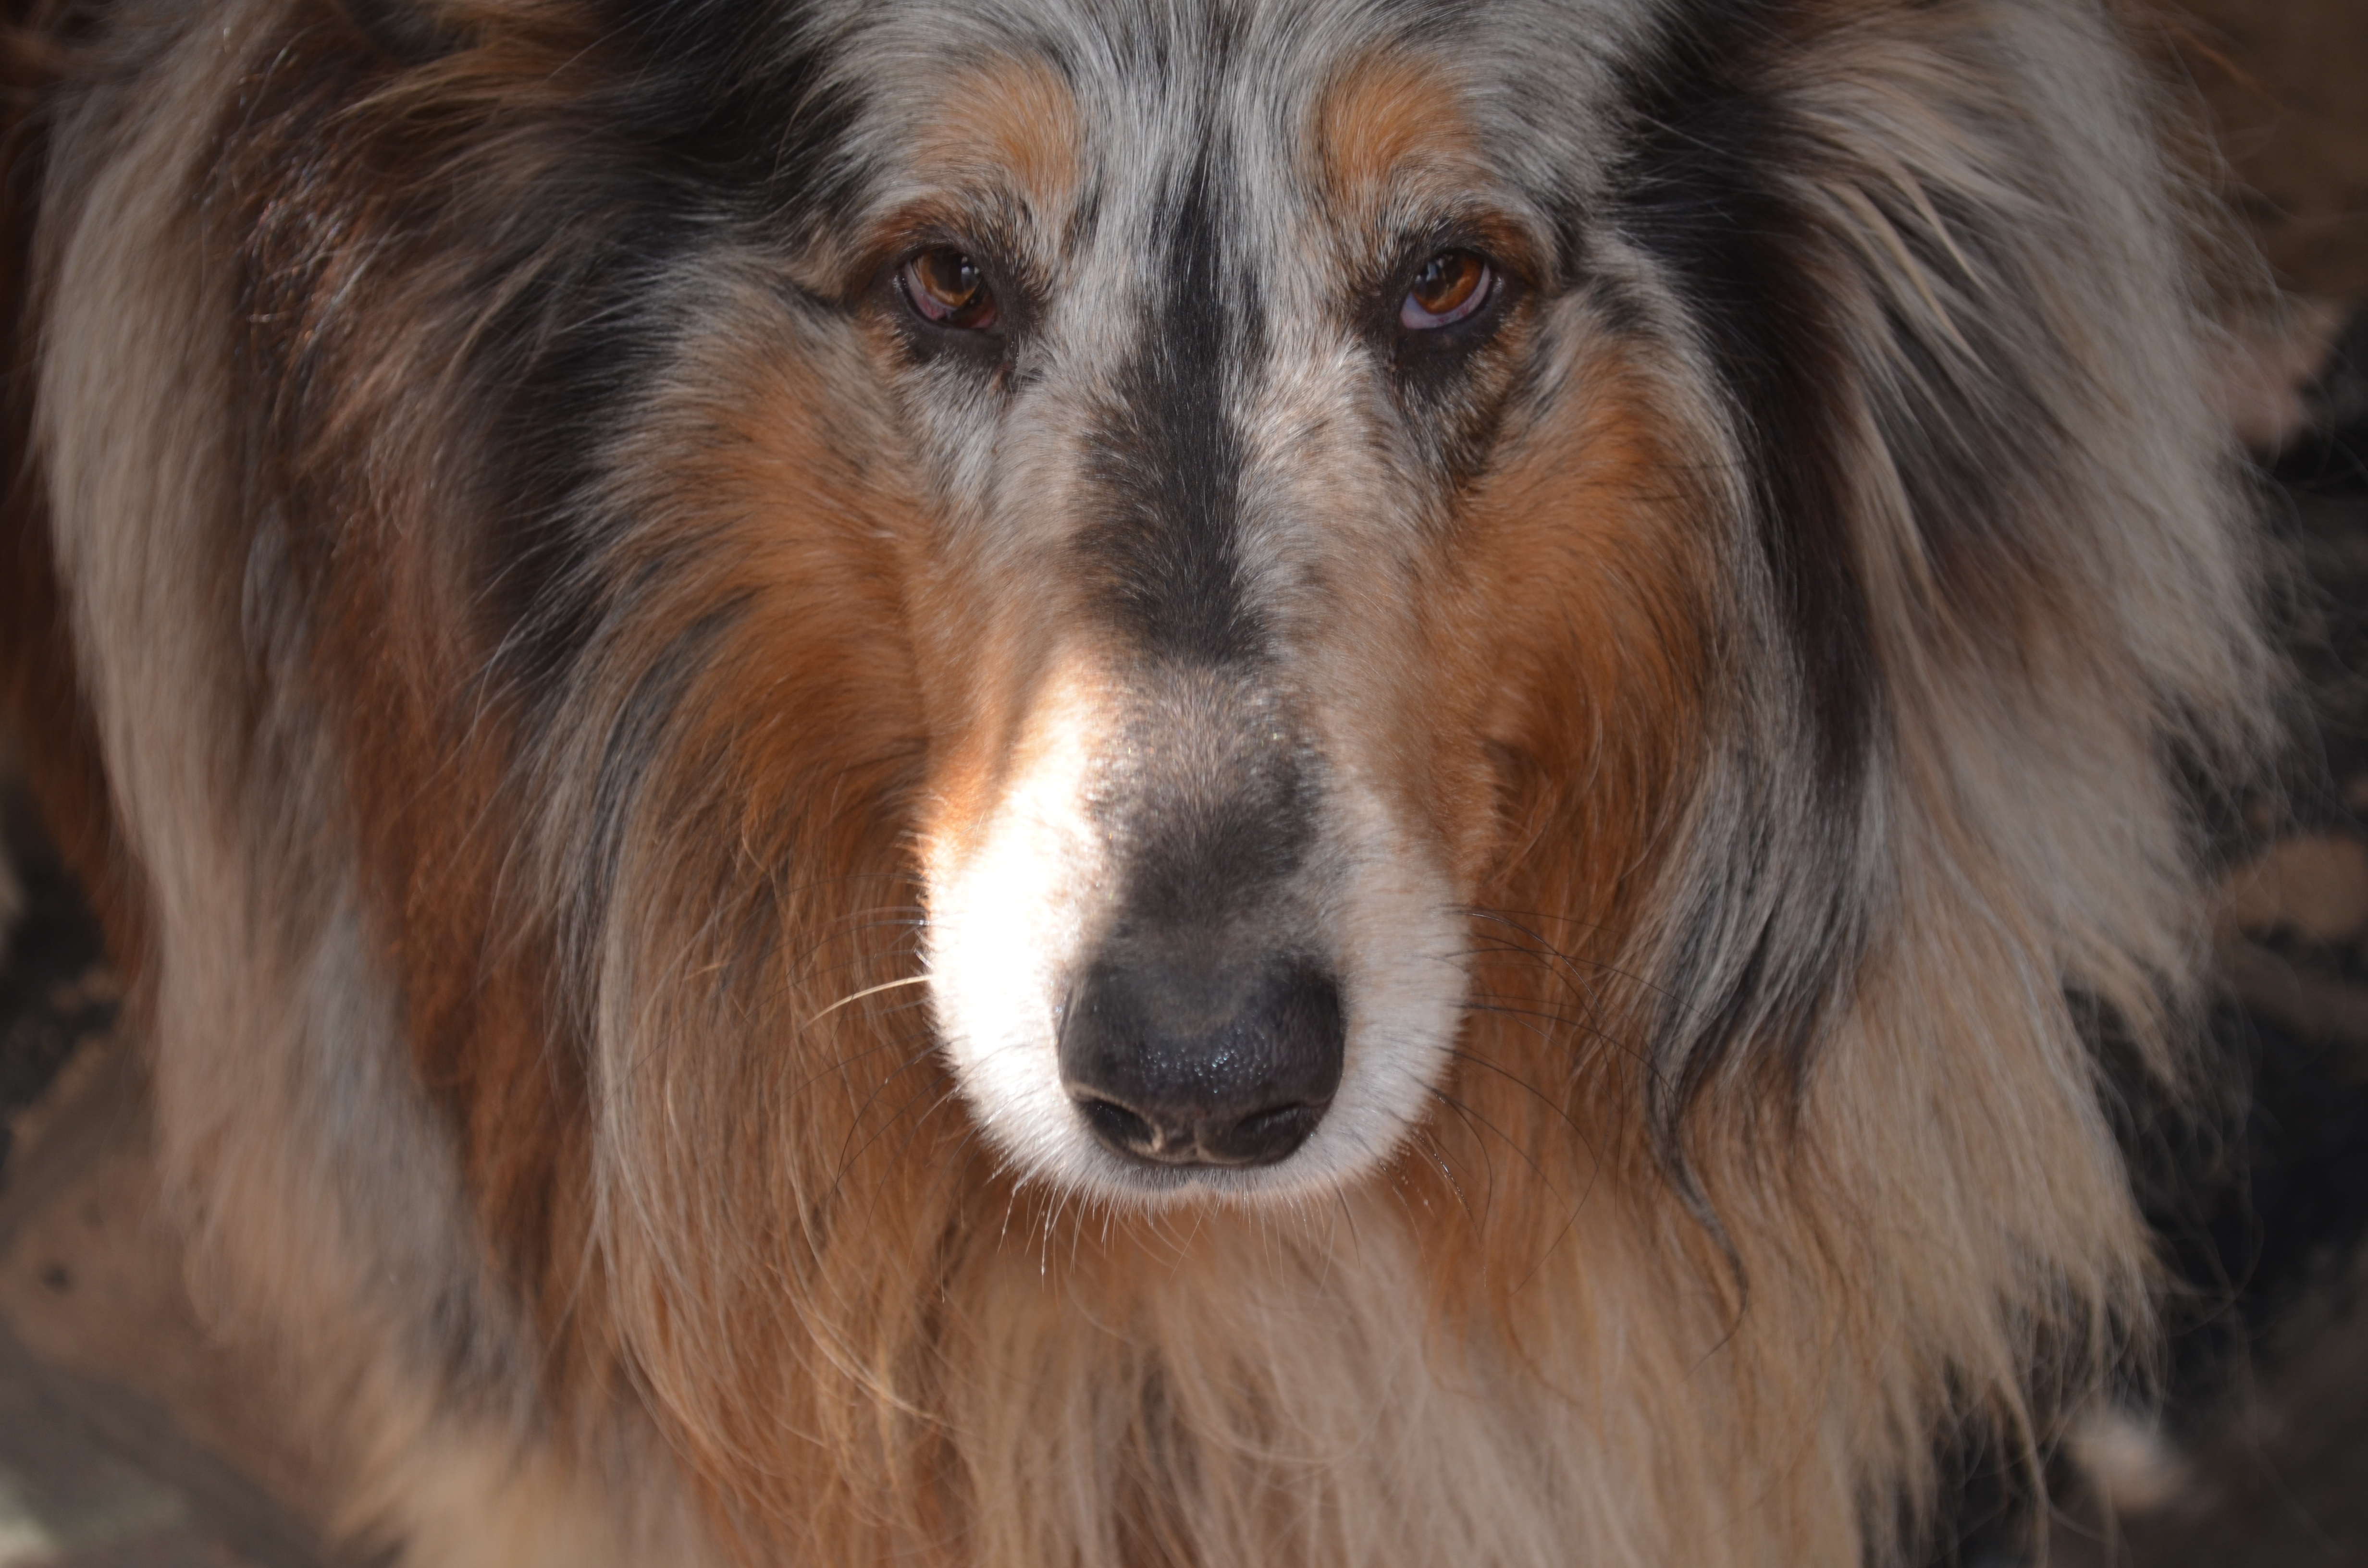
dog, collie, mammal, look, vertebrate, front, large, dog breed, australian shepherd, shetland sheepdog, dog like mammal, carnivoran, miniature australian shepherd, rough collie, scotch collie, english shepherd